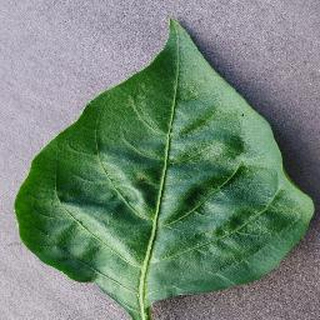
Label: healthy_bell_pepper